Ariel Sharon

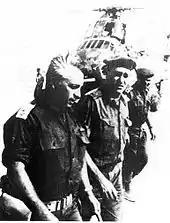
General Ariel Sharon (left), at the Battle of Abu-Ageila

From June 1975 to March 1976, Sharon was a special aide to Prime Minister Yitzhak Rabin. He planned his return to politics for the 1977 elections; first, he tried to return to the Likud and replace Menachem Begin at the head of the party. He suggested to Simha Erlich, who headed the Liberal Party bloc in the Likud, that he was more able than Begin to win an election victory; he was rejected, however. He then tried to join the Labor Party and the centrist Democratic Movement for Change, but was rejected by those parties too. Only then did he form his own list, Shlomtzion, which won two Knesset seats in the subsequent elections. Immediately after the elections, he merged Shlomtzion with the Likud and became Minister of Agriculture.